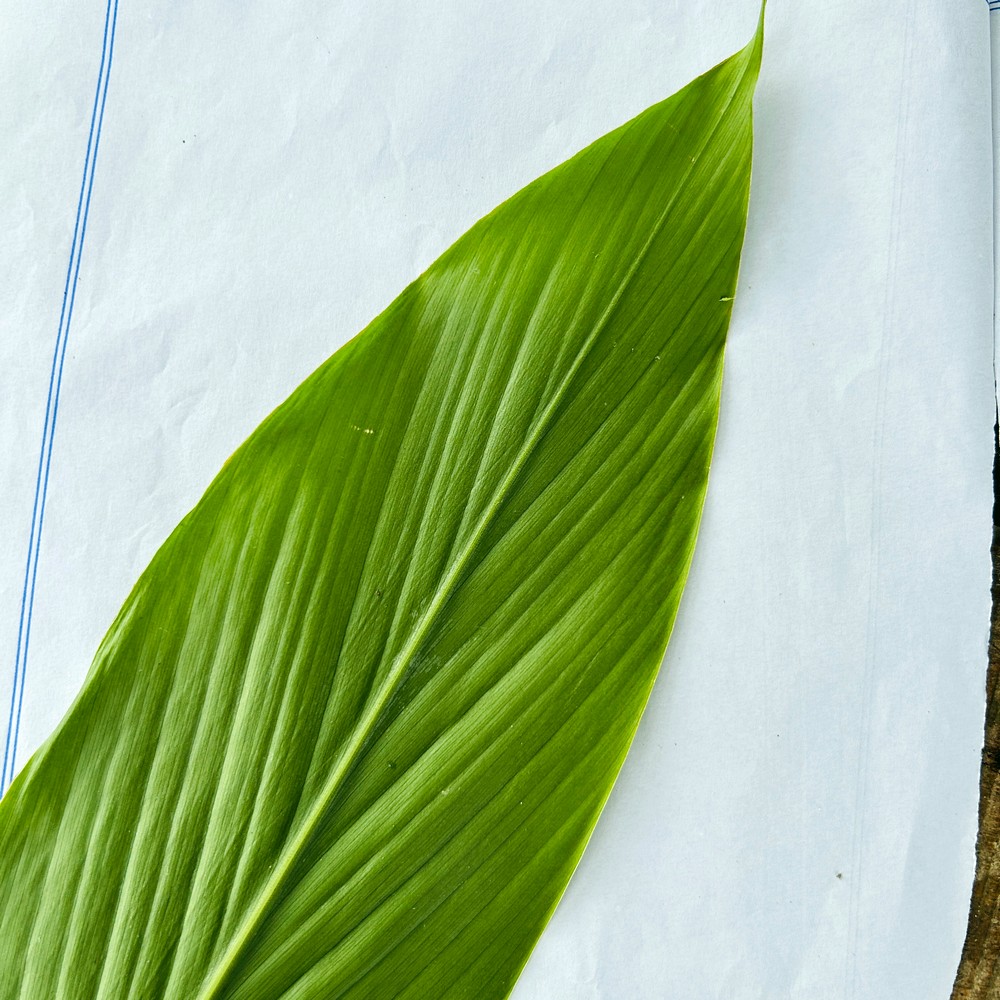
Label: Healthy Leaf